Martin's Cave

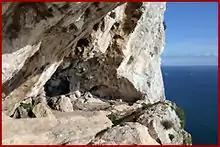
Martin's Cave entrance today

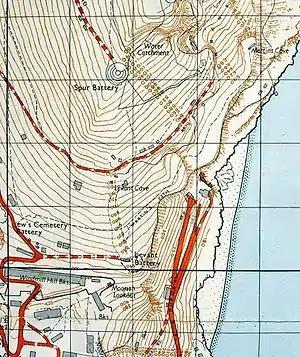
South east section of a 1961 military map of Gibraltar showing Martin's Path and Cave

The cave was said to have been discovered in 1821 by a soldier named Martin, after whom it was named. According to an 1829 account, the soldier had been "wandering about the summit of the Rock somewhat inebriated" and was absent from that evening's muster. He was feared to have fallen over the precipice and to have been dashed to pieces on the rocks below. Three days after disappearing, however, he reappeared with torn and dirty clothes and a haggard appearance. He had indeed fallen but had landed on a narrow ledge in front of the entrance to the cave, before being rescued. At the time, reaching the cave was very difficult. The Royal Engineers built Martin's Path, a small approach path above the precipice to facilitate access. A visitor described the perilous journey to get there a few years after it was discovered: